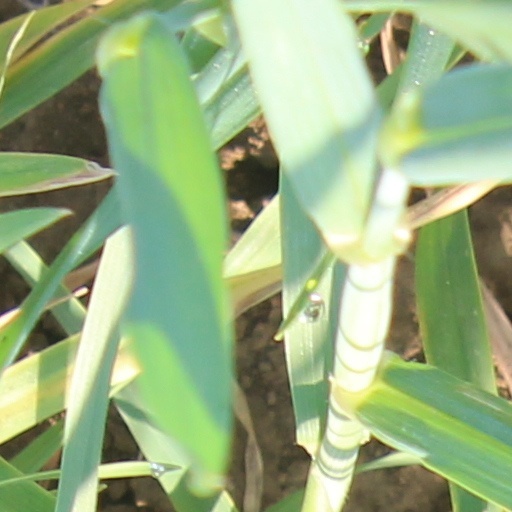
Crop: wheat